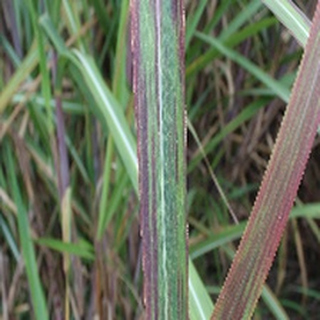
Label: sugarcane_bacterial_blight